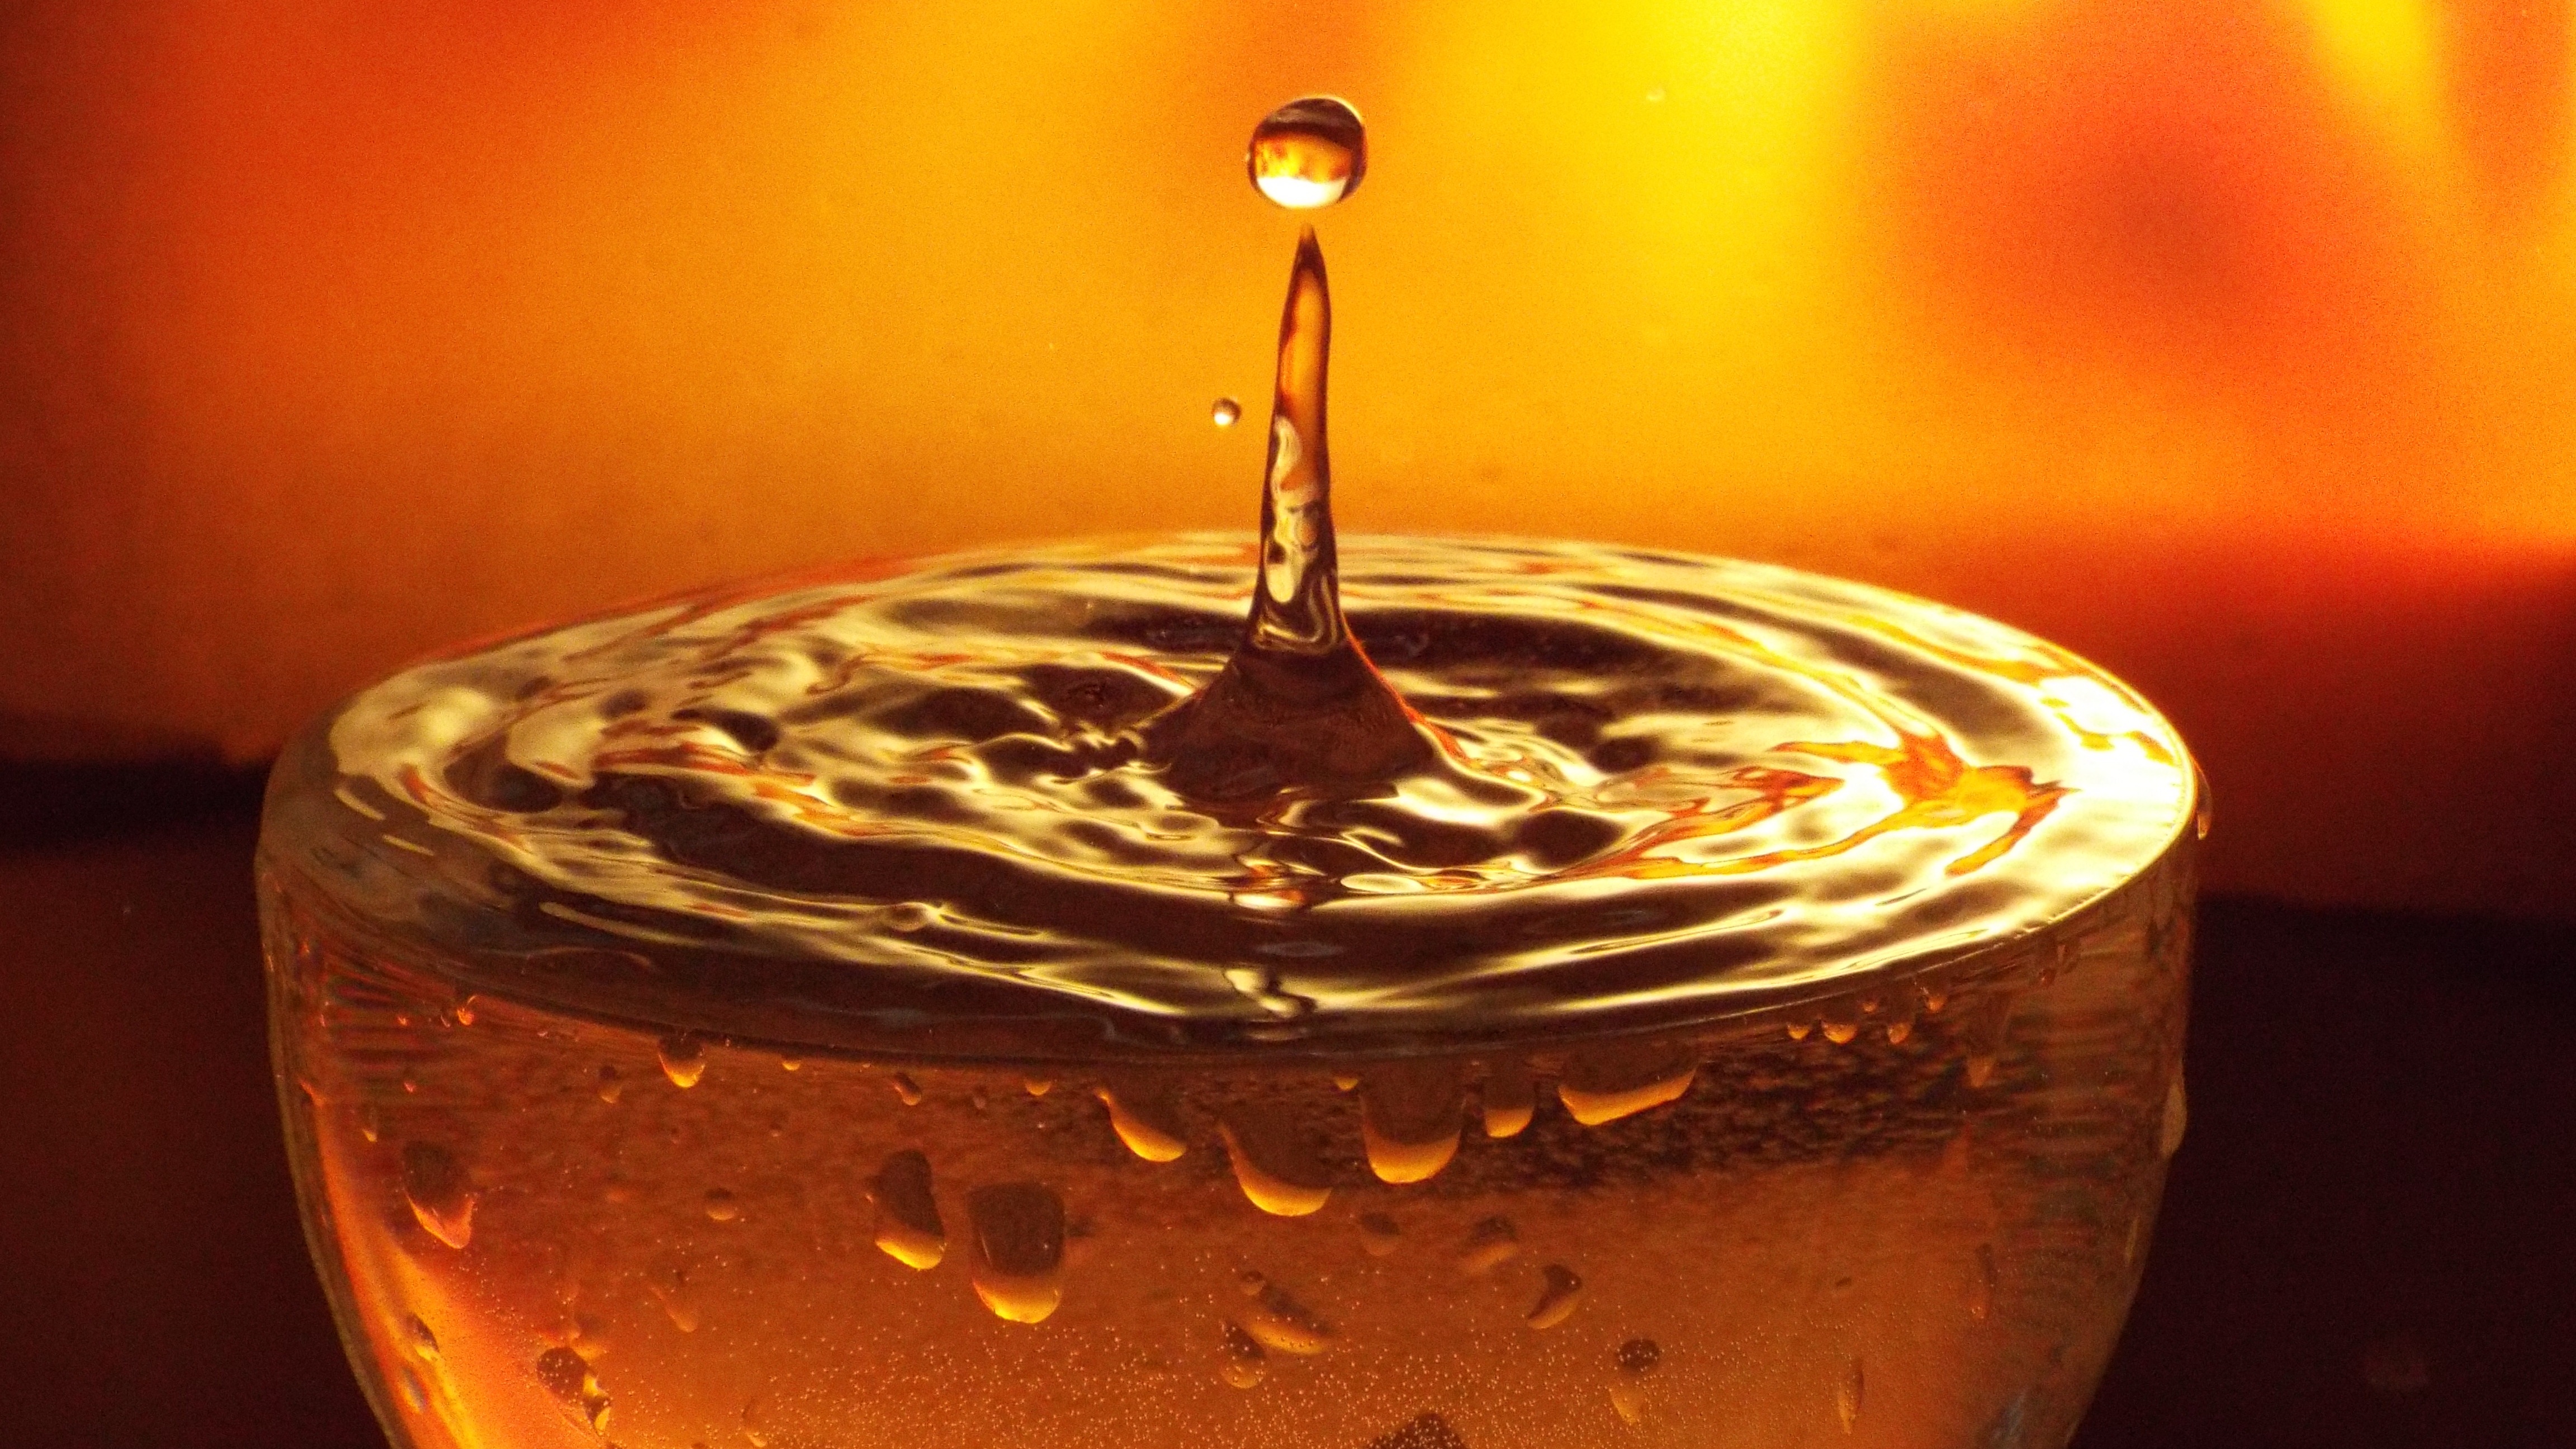
glass, drink, candle, lighting, liqueur, csobban, just add water, macro photography, distilled beverage